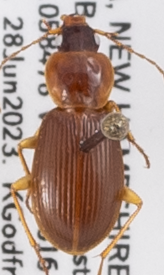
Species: Synuchus impunctatus
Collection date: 2023-06-28
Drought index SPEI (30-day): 1.478
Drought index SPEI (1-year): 1.012
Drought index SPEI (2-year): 0.51